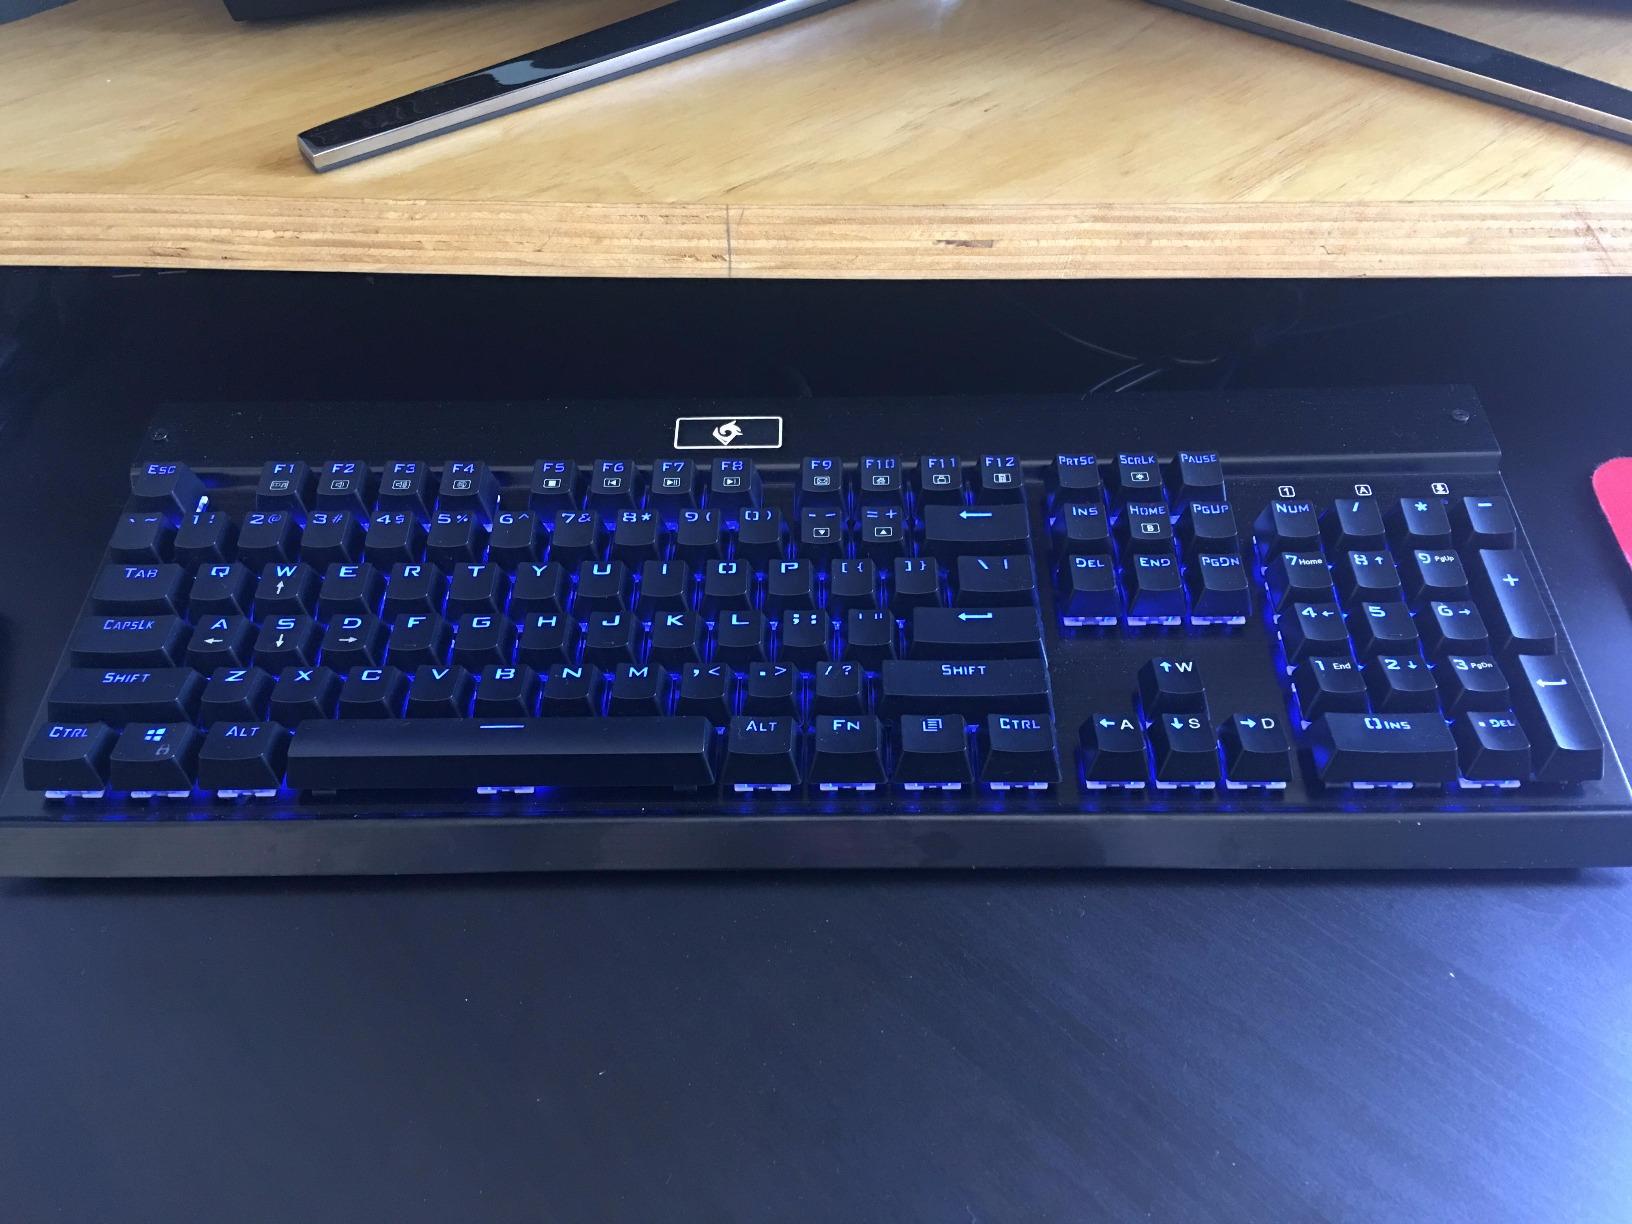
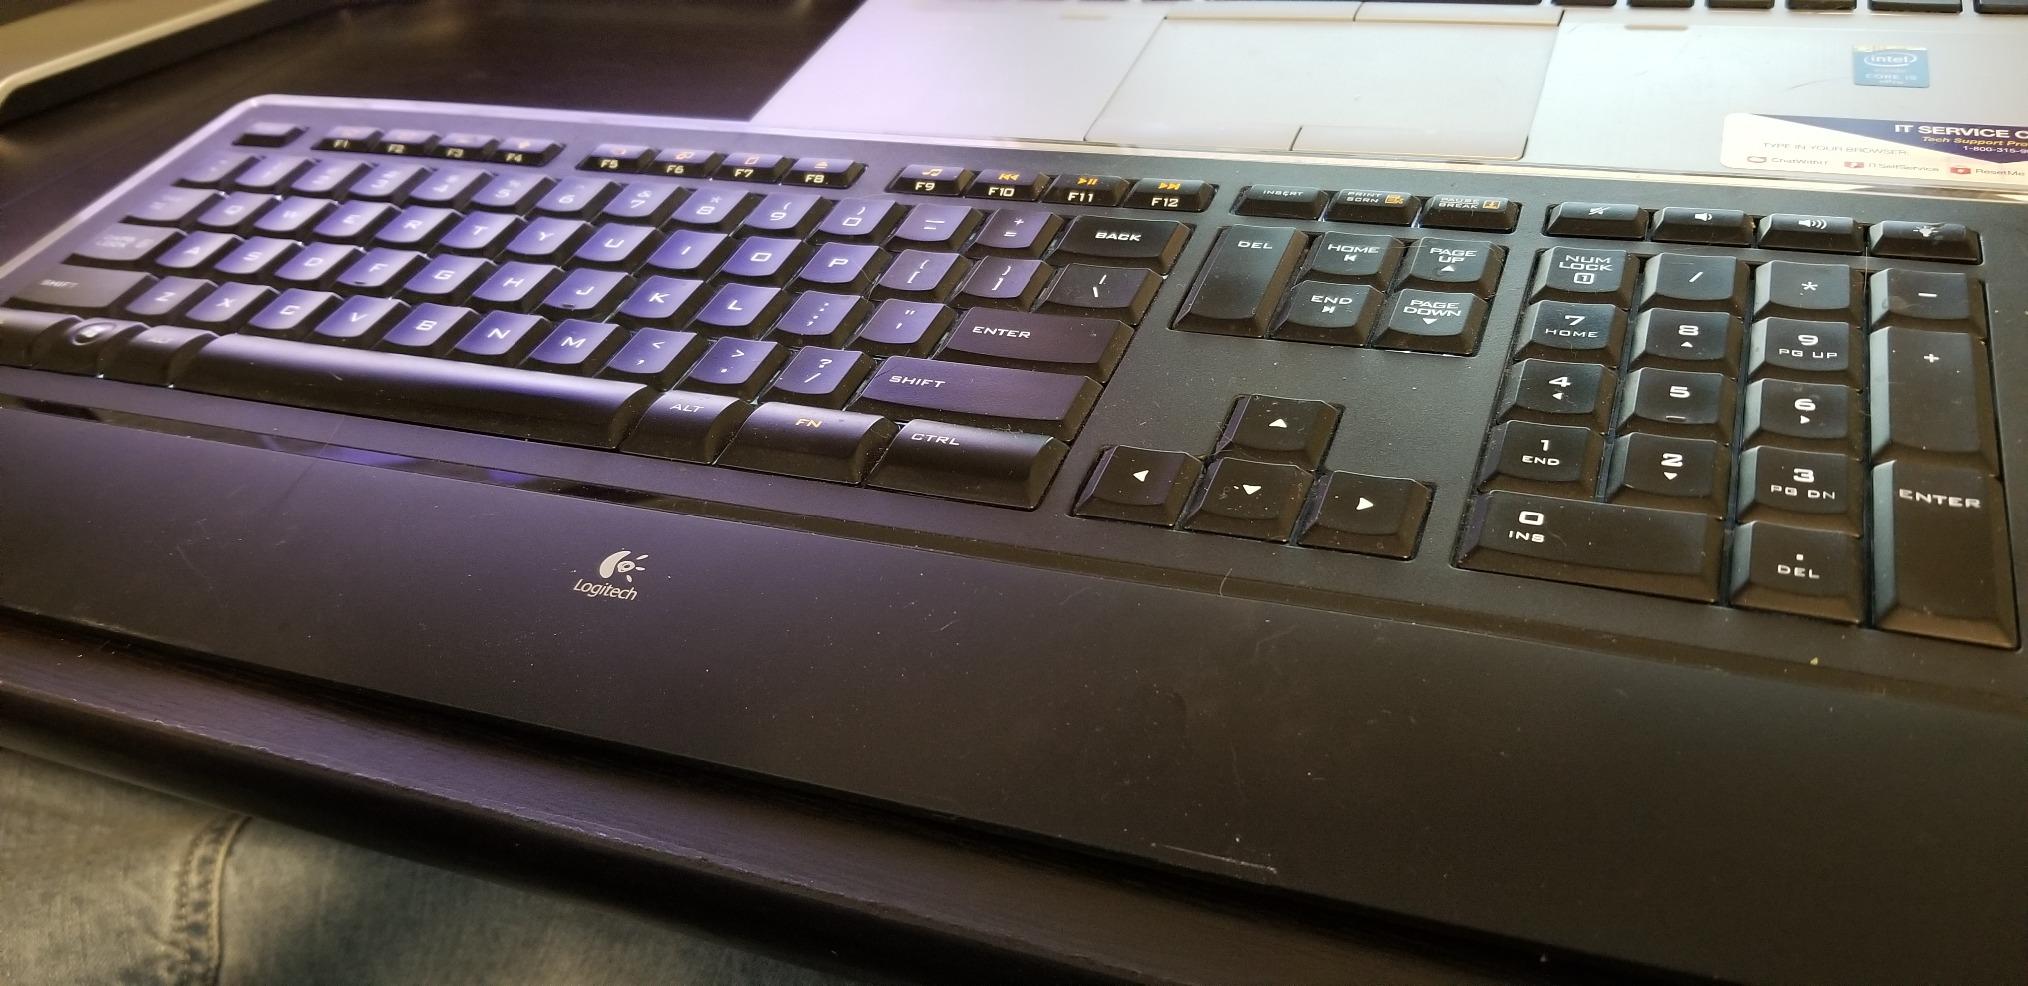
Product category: keyboard
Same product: no